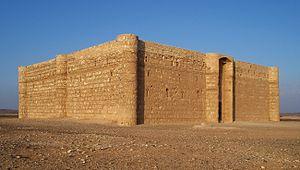
Qasr Kharana, un des châteaux du désert, dans l'est de la Jordanie. Bahasa Indonesia: Istana Qasr Kharana di Yordania. Bahasa Melayu: Qasr Kharana (Arab/Jawi: قصر خرّانة‎) ialah sebuah istana padang pasir yang terletak di Jordan. Istana ini berada 60 kilometer di timur kota Amman. Português: O Qasr Kharana, um castelo do deserto localizado na Jordânia. Русский: Каср Харана (Иордания) - это, так называемый «Замок пустыни». Был построен в качестве караван - сарая.